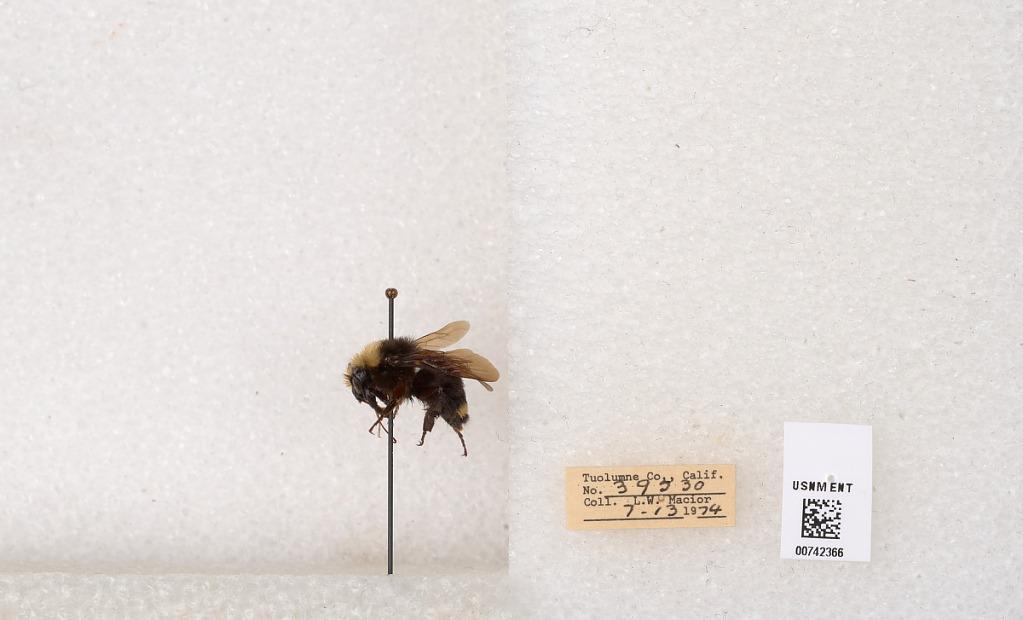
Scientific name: Bombus (Pyrobombus) vosnesenskii Radoszkowski
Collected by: L. Macior
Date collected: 1974-7-13
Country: United States
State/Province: California
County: Tuolumne
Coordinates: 38.0276, -119.955